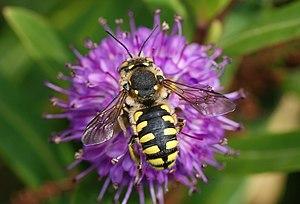
Une anthidie cotonnière (Anthidium florentinum) mâle. Chez cette espèce d'abeilles solitaires, le mâle est nettement plus gros que la femelle.